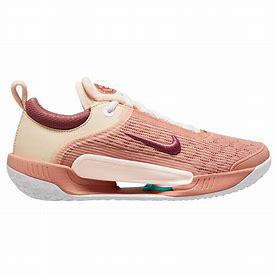
Brand: Nike
Model: Court Zoom NXT